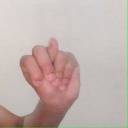
अक्षर: न